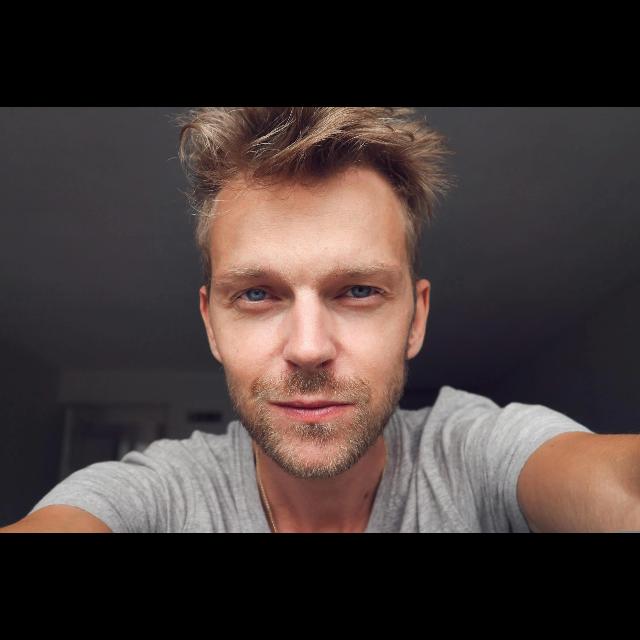
Portrait style: Real Portrait